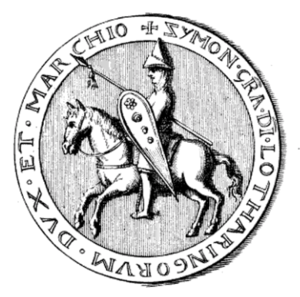
Simon Iᵉʳ de Lorraine, dit le grois, né vers 1096, mort le 13 ou 14 janvier 1139, duc de Lorraine de 1115 à 1139 et marchis. Il est le fils du Thierry II, duc de Lorraine, et d'Edwige de Formbach ou de Gertrude de Flandre.